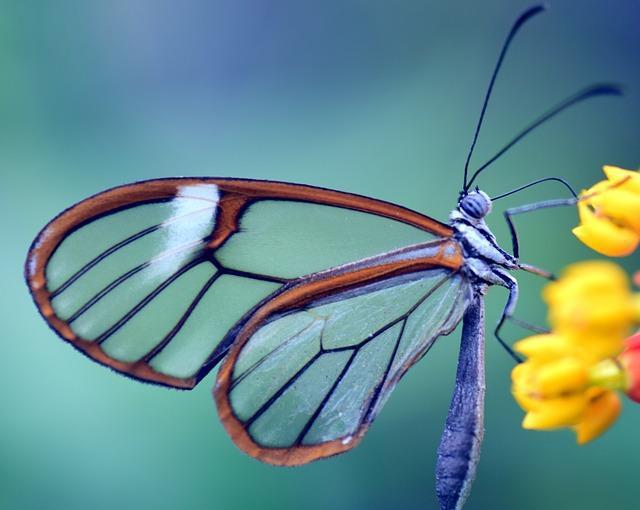
butterfly